Franconian War

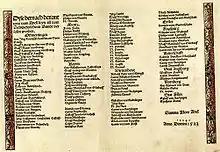
List of people of the salaried nobility from the Bamberg Castle Book

The Swabian League, which can be viewed as a first attempt at a peacekeeping force, was asked for help by the Imperial City of Nuremberg. The alliance had been created in order to assist its members in the preservation of the "Landfriede". The Swabian League, which as its name suggests, had its roots in Swabia was made up of Swabian and Franconian Imperial Circles, as well as various Franconian Imperial Cities and territorial lords, for example, the Bishopric of Würzburg. Under the leadership of Nuremberg, the League began to raise a powerful army comprising contingents of its member states. The list of castles that Nuremberg wanted to have destroyed was long - in negotiations among the members of the League, agreement was finally reached in 1522 on the castles that were then to be attacked.